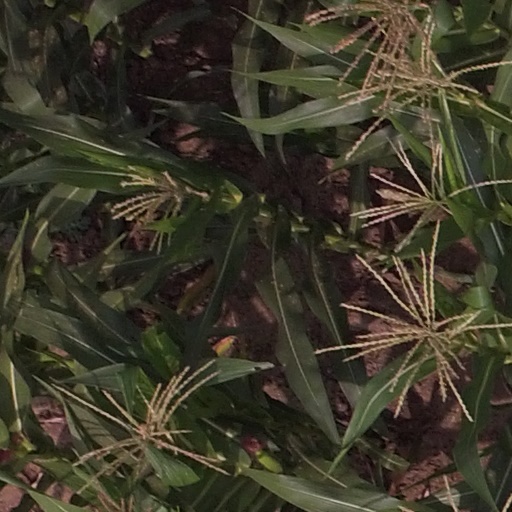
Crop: maize; corn